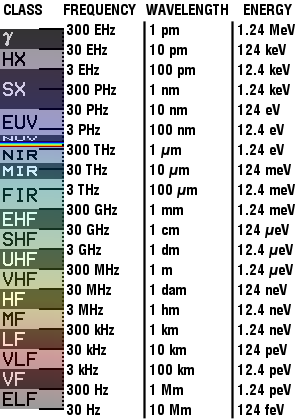
Elektromagnetiske spektrum
Elektromagnetiske spektrum
Det elektromagnetiske spektrum beskriver de forskellige typer af elektromagnetisk stråling. Elektromagnetisk stråling kan beskrives i termer af bølgelængde, frekvens eller energi per foton. Disse termers størrelser er fysisk koblede i fotoner: